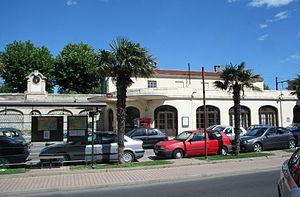
Frontignan (Hérault) - gare SNCF.
La gare de Frontignan est une gare ferroviaire française de la ligne de Tarascon à Sète-Ville, située sur le territoire de la commune de Frontignan, dans le département de l'Hérault en région Occitanie.